Cherokee Nation

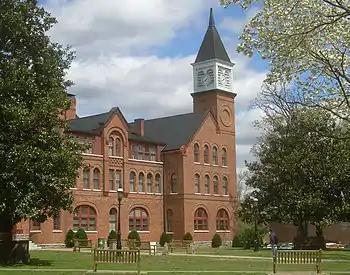
Second Cherokee Female Seminary in Tahlequah (present-day Seminary Hall of Northeastern State University)

The Cherokee Nation instigated a 10-year language preservation plan that involved developing new fluent speakers of the Cherokee language from childhood on up through school immersion programs, as well as a collaborative community effort to use the language at home. This plan was part of an ambitious goal so that in 50 years, 80% or more of the Cherokee people will be fluent in the language. The Cherokee Preservation Foundation has invested $3 million into opening schools, training teachers, and developing curricula for language education, as well as initiating community gatherings where the language can be used.